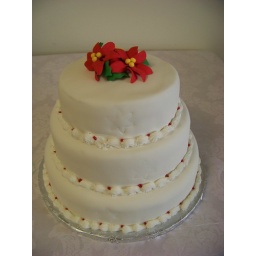
A 3 tier wedding cake covered in white fondant icing, decorated with poinsettas and snowflakes